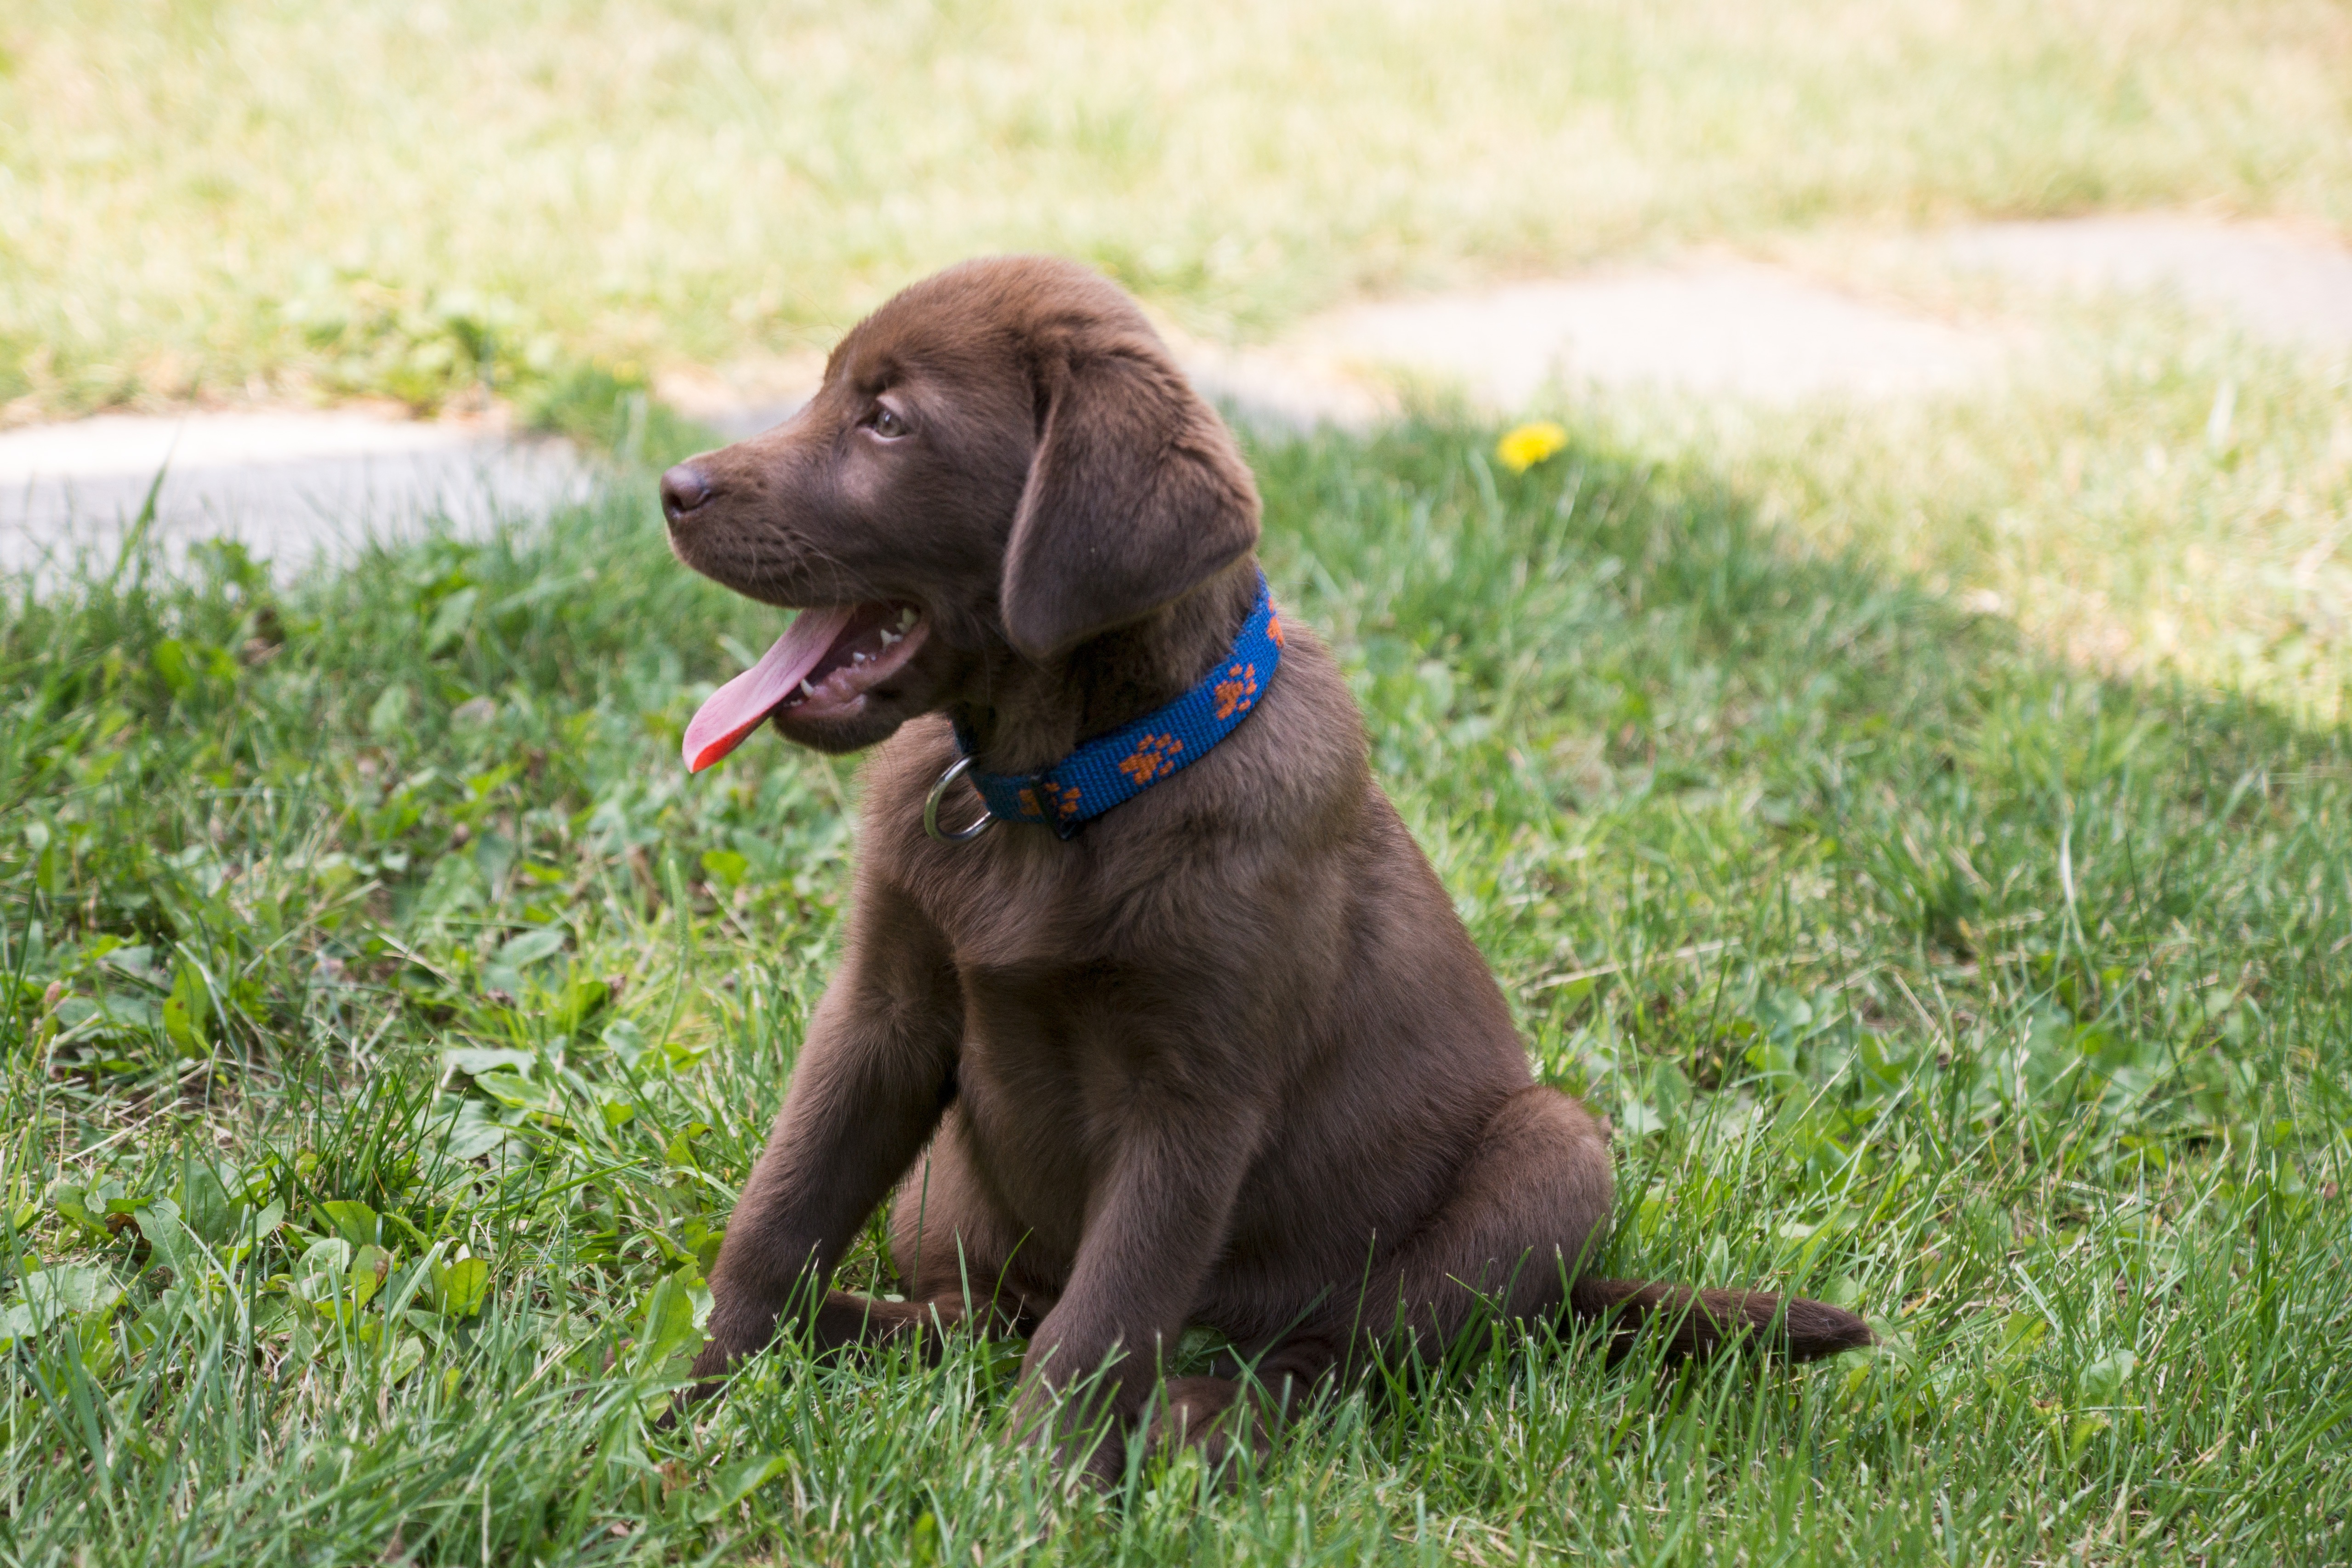
puppy, dog, mammal, chocolate, vertebrate, labrador retriever, labrador, dog breed, retriever, flat coated retriever, chesapeake bay retriever, dog like mammal, carnivoran, boykin spaniel, field spaniel, german spaniel